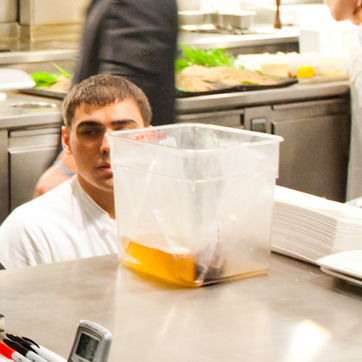
Material: plastic